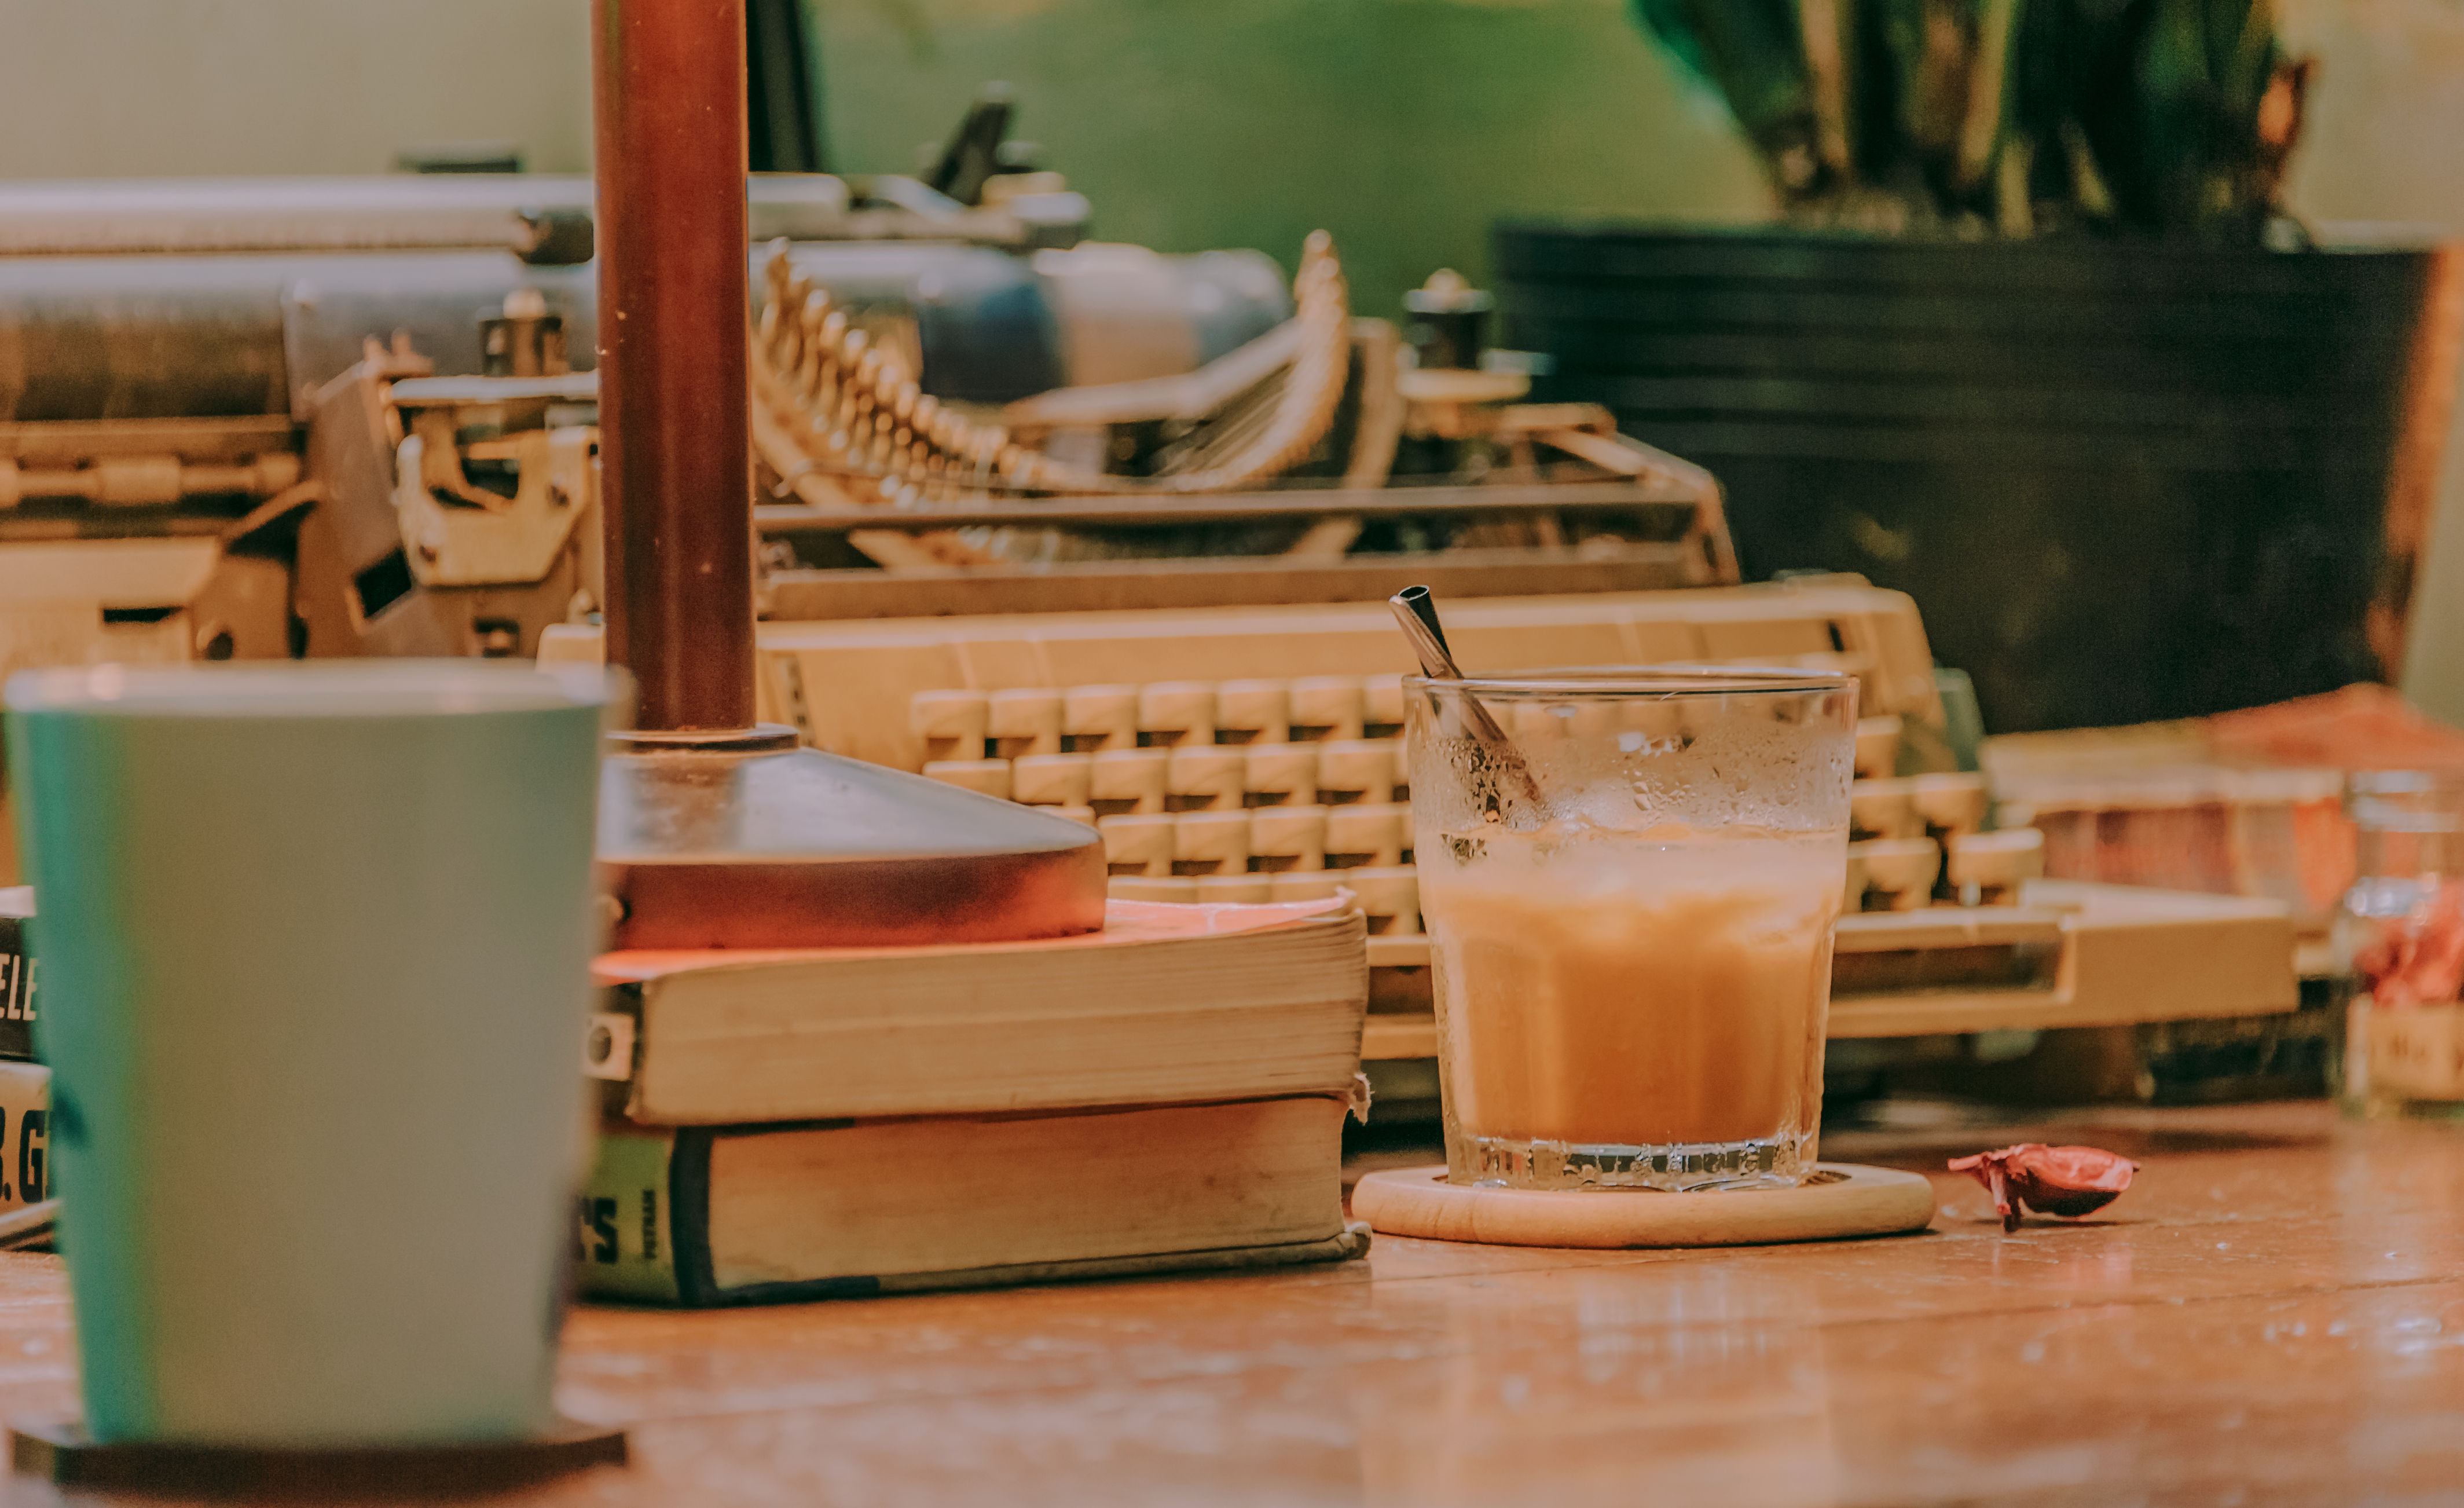
quotes, wallpaper, landscape, art, photography, vintage, pastel, lovely, cute, typography, happy, live, light, table, furniture, drink, cup